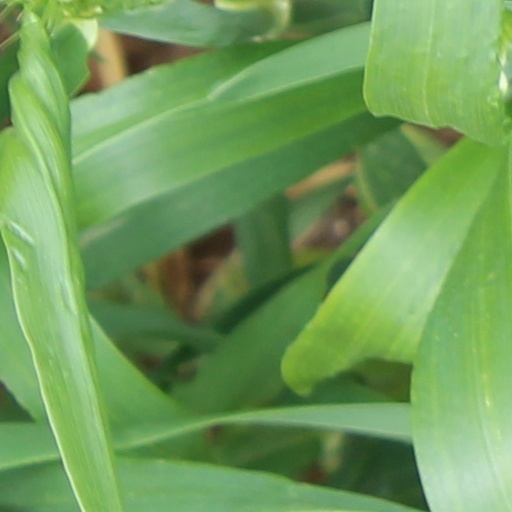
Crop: wheat